The Green Shack

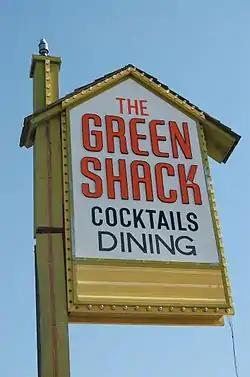
Sign for the Green Shack

The Green Shack was a restaurant located on Fremont Street in Las Vegas, Nevada that is listed on the United States National Register of Historic Places. It was opened by Mattie Jones and was famous for its fried chicken.